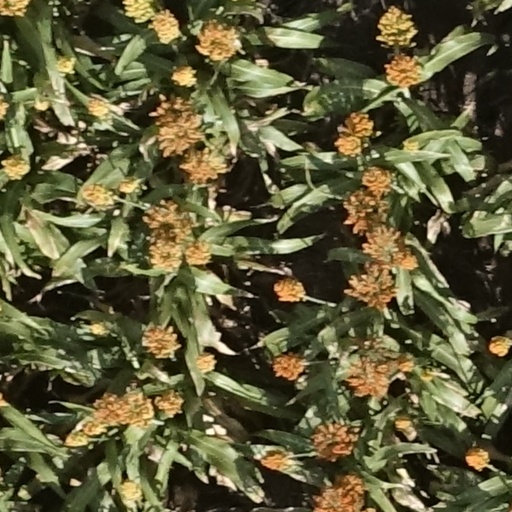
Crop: sorghum